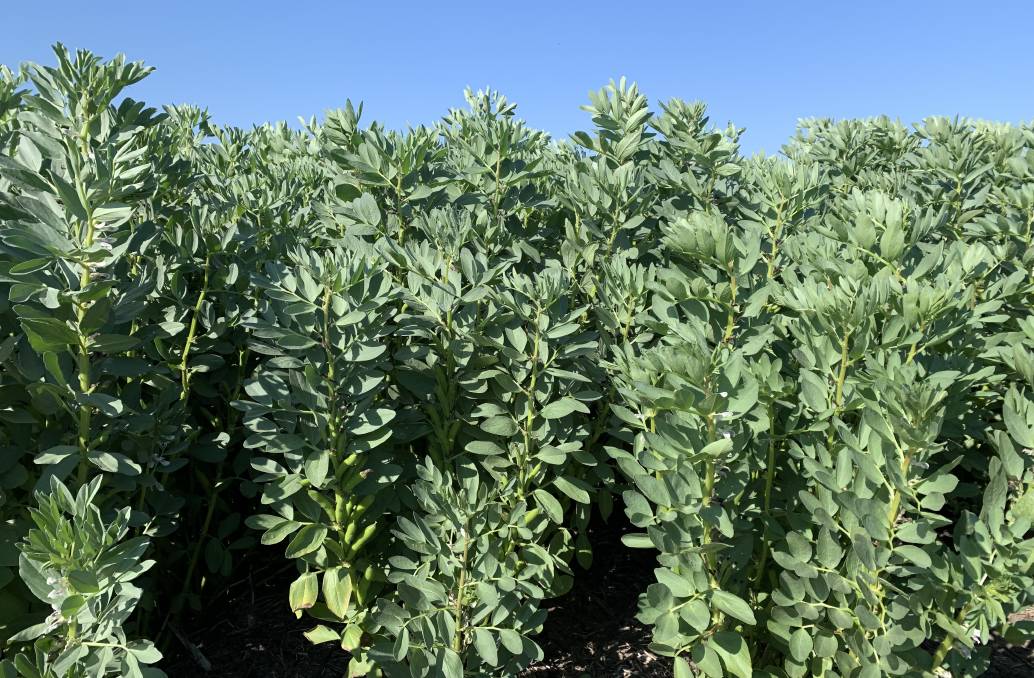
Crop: unknown
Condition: bean